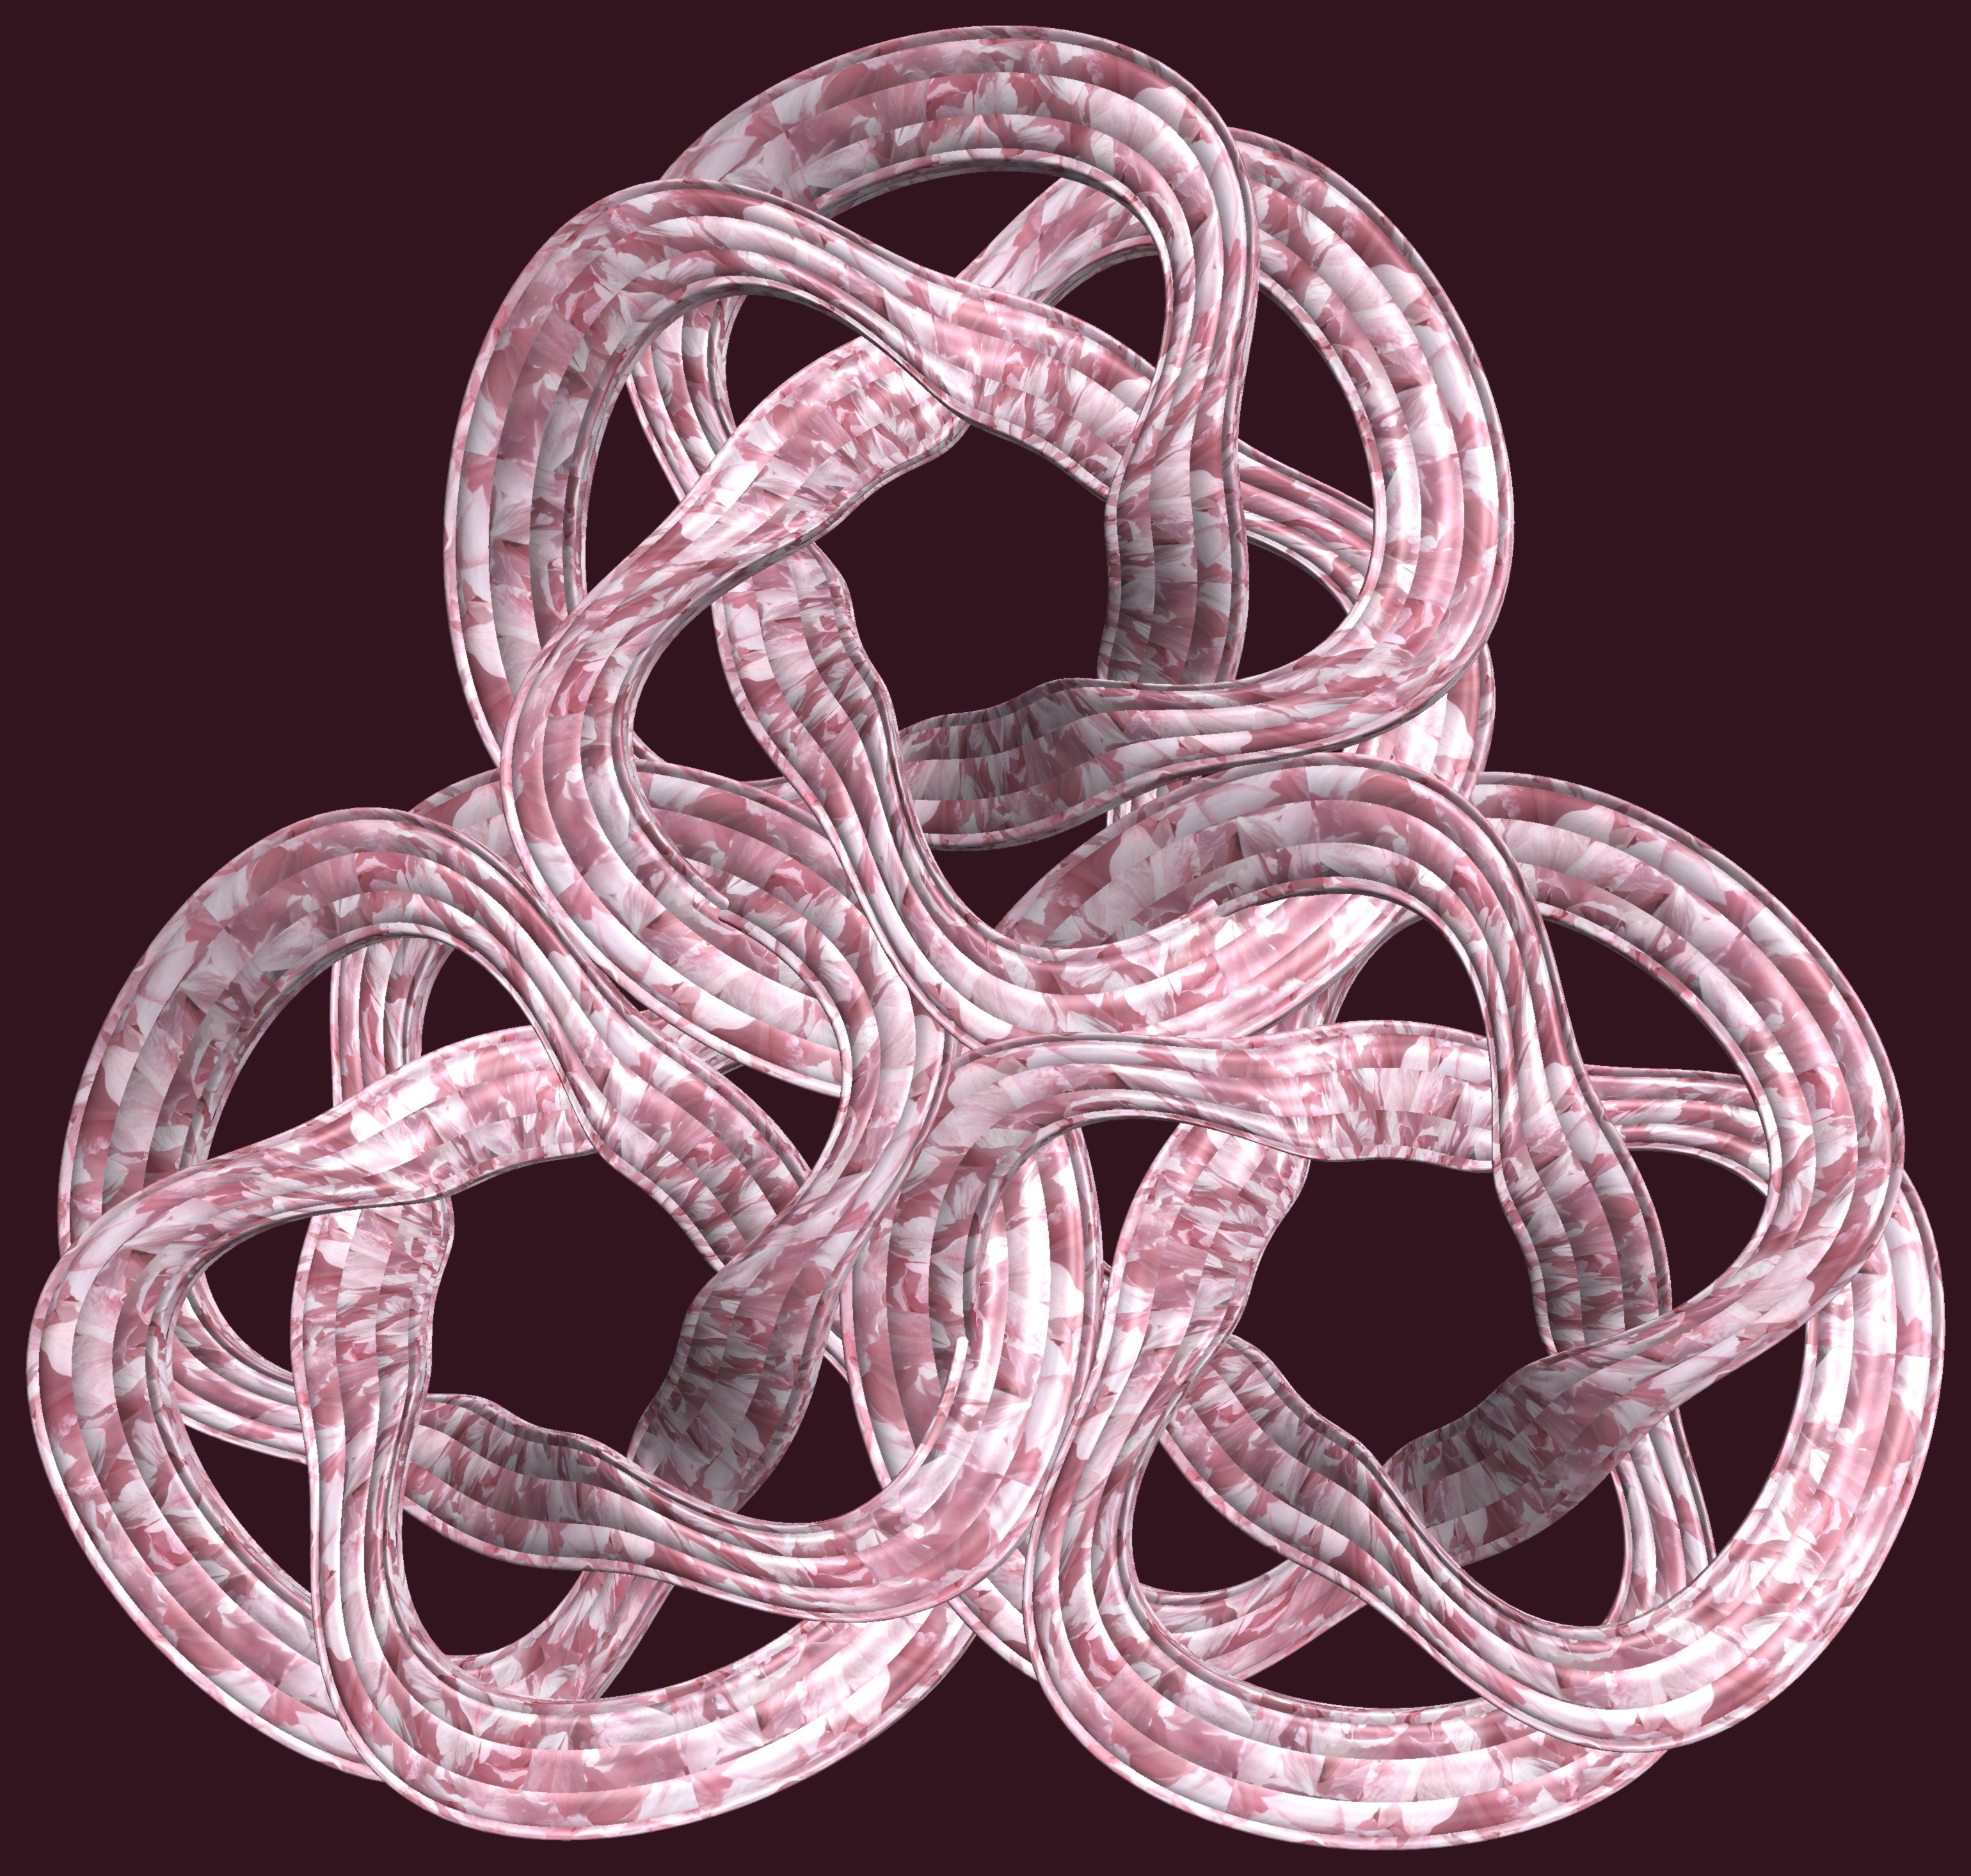
structure, texture, pattern, lighting, circle, jewellery, font, design, symmetry, 3d, graphic, rings, knot, torus, mathematica, cg, parametricplot3d, code, program, algorithm, abstruct, mapping, fashion accessory